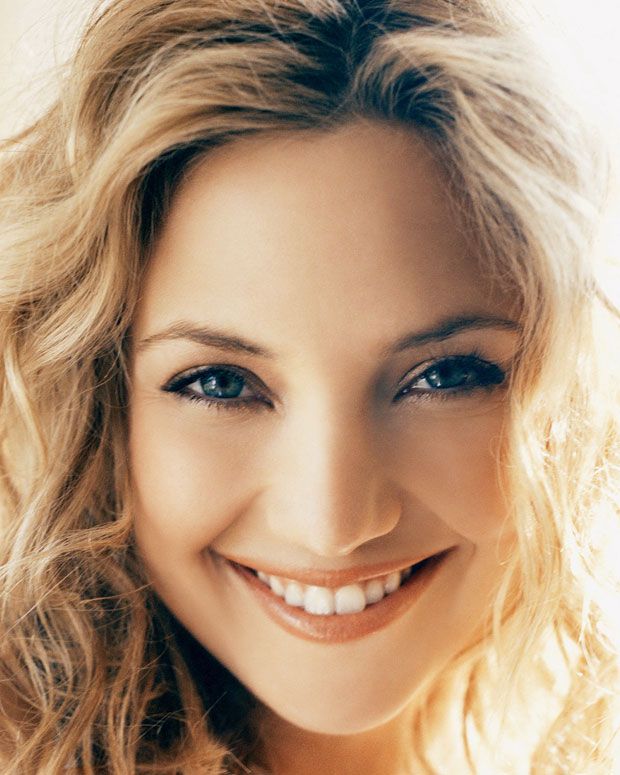
Gender: women